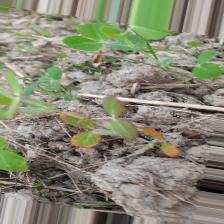
Label: Lentil Rust